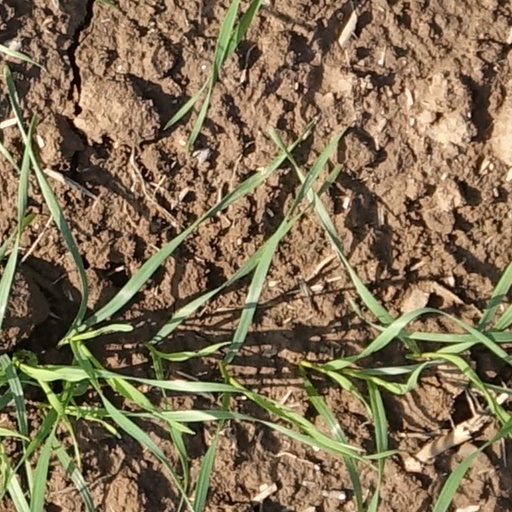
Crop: wheat